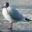
Label: bird